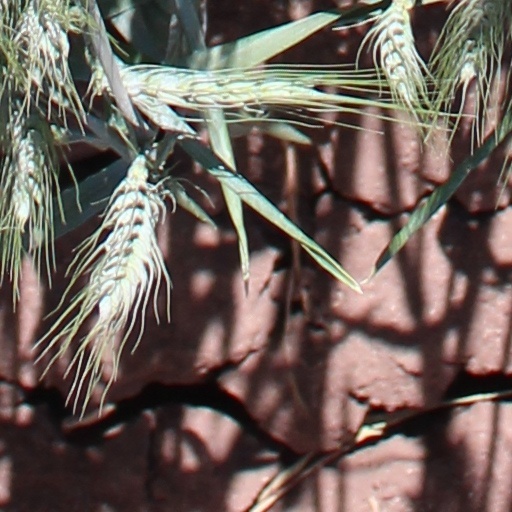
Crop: wheat